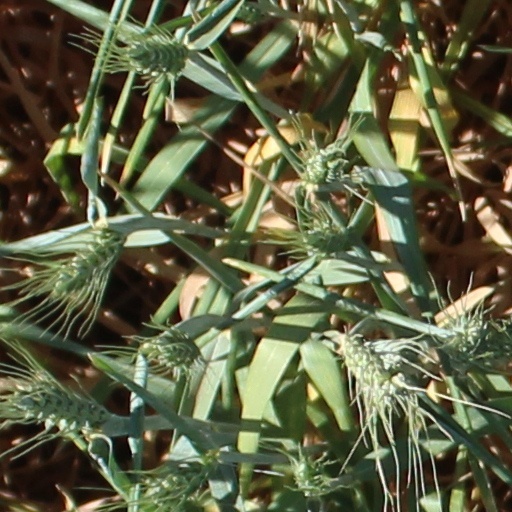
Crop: wheat